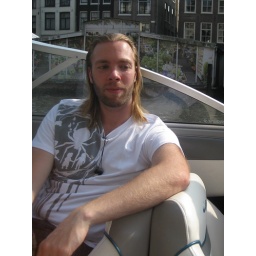
Hanging out near the flower market (Bloemenmarkt)